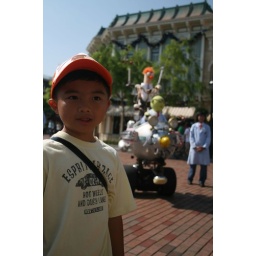
Dunno the name of this group but its kinda cute as the green man speaks in Cantonese